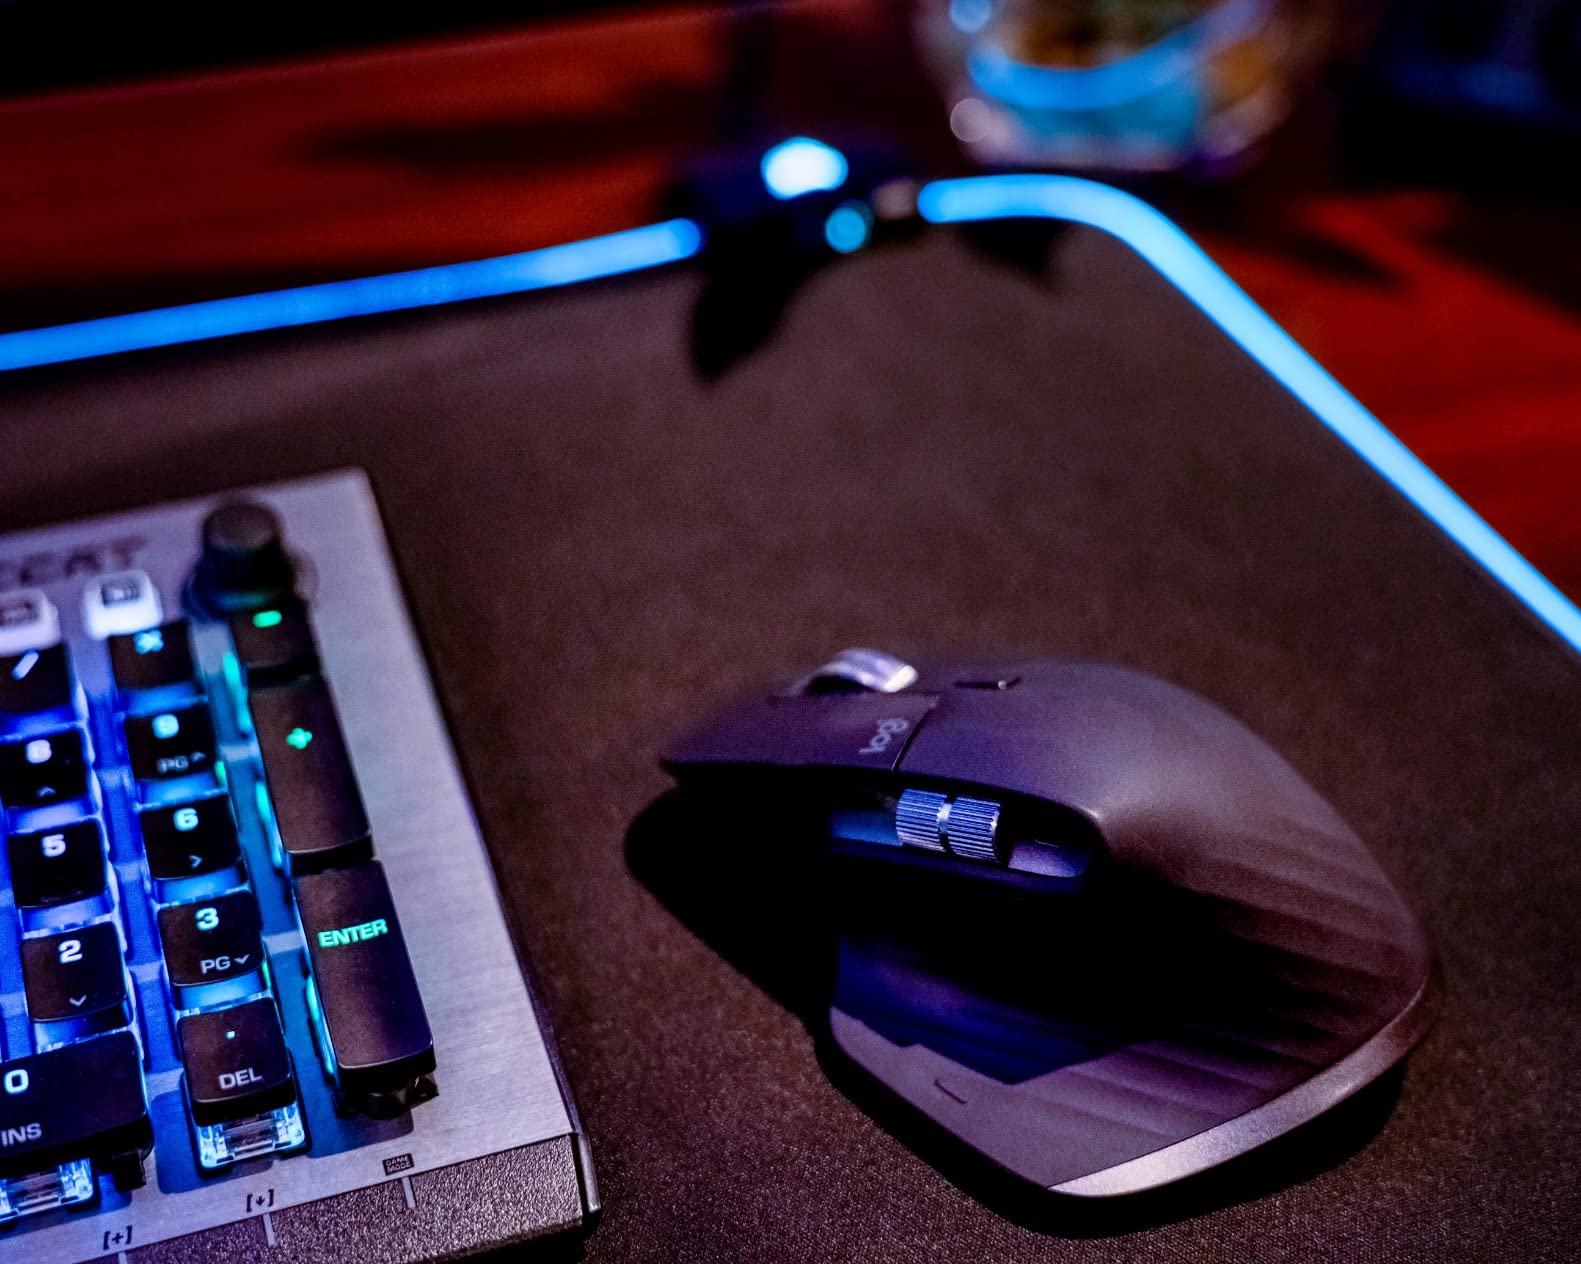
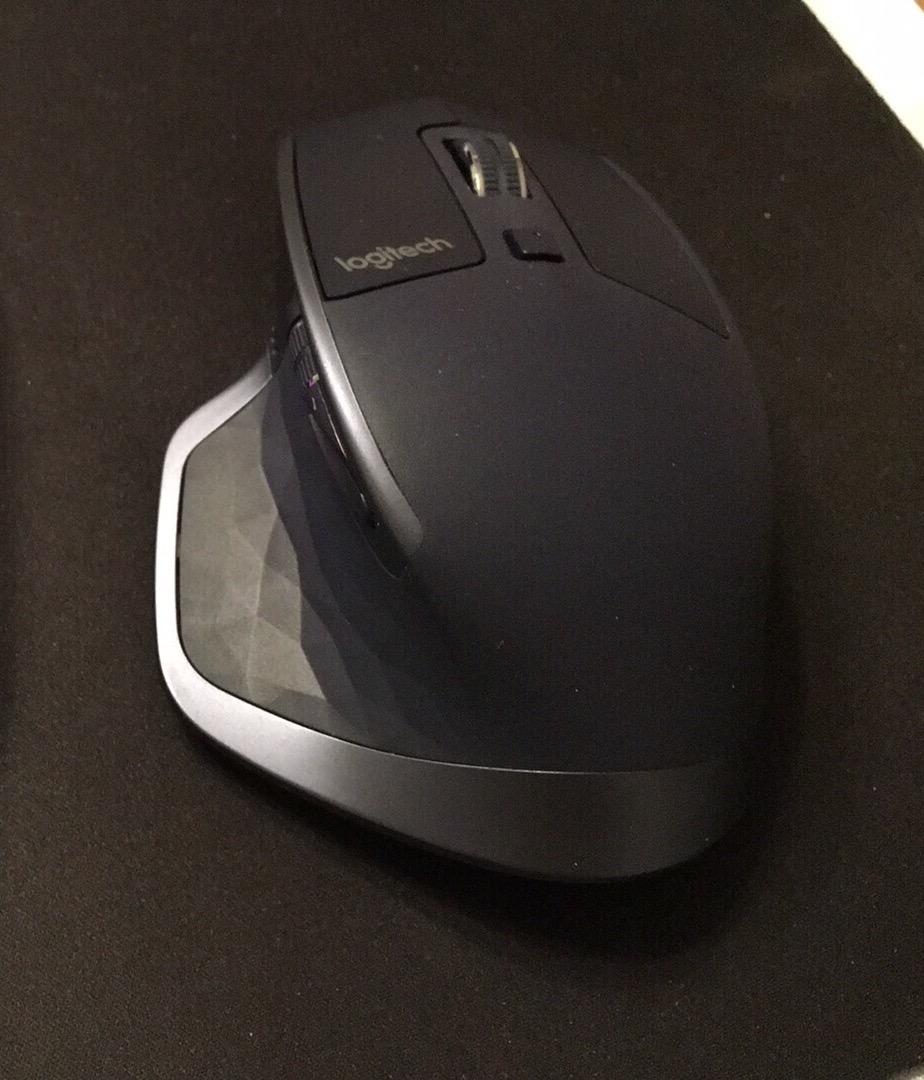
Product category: mouse
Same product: no